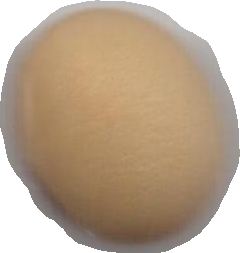
Variety: Anjasmoro